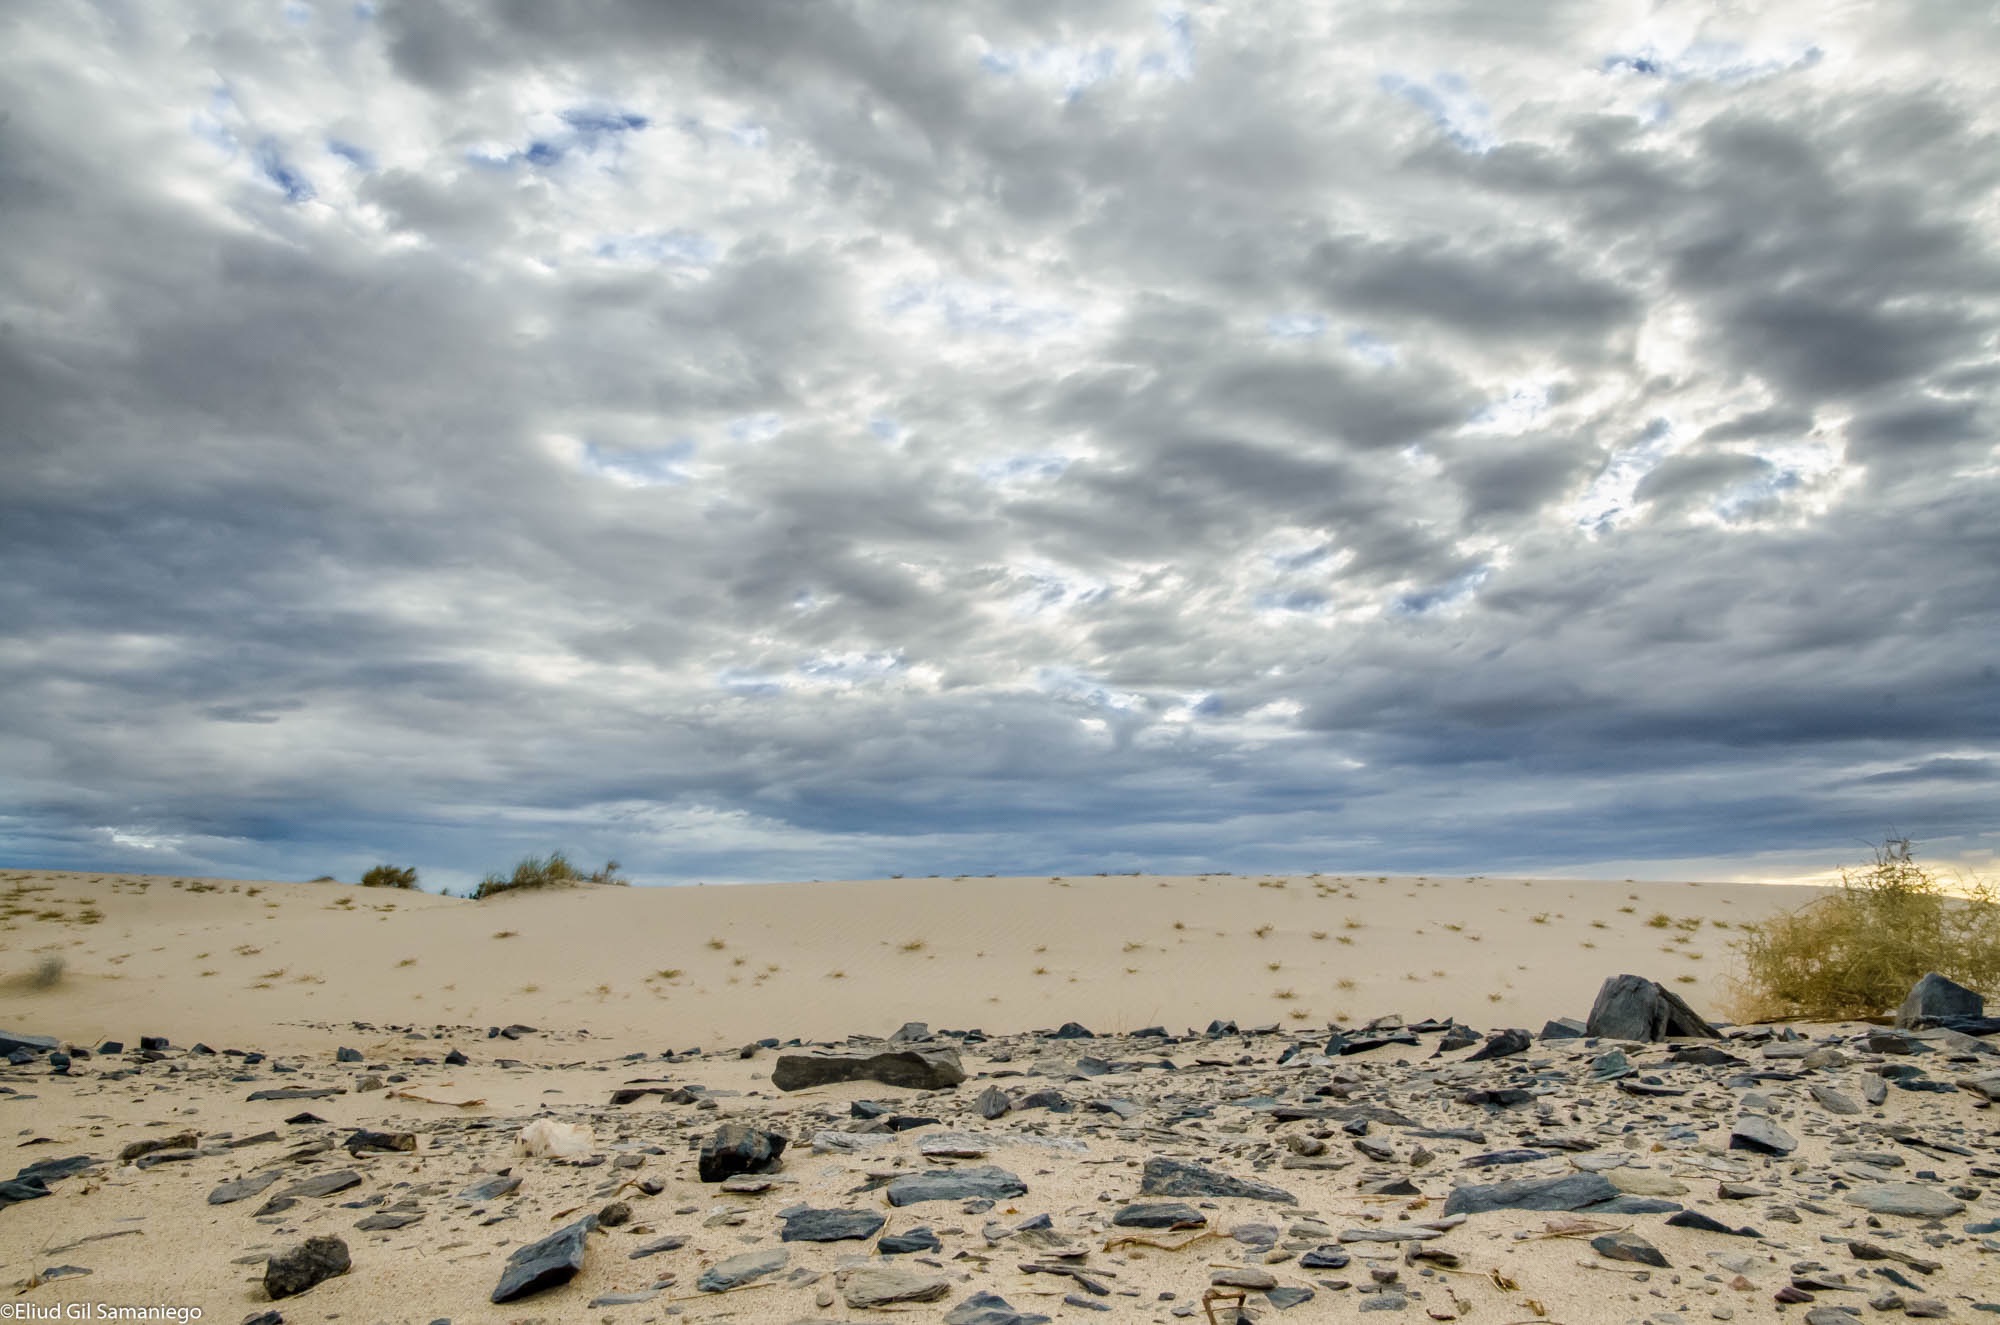
beach, landscape, sea, coast, sand, ocean, horizon, cloud, sky, sunlight, shore, material, plateau, habitat, ecosystem, landform, meteorological phenomenon, natural environment, geographical feature, aeolian landform